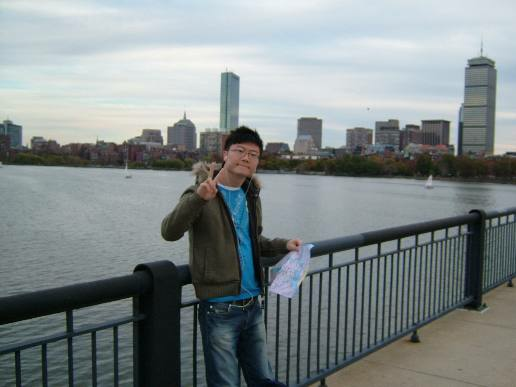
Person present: Yes